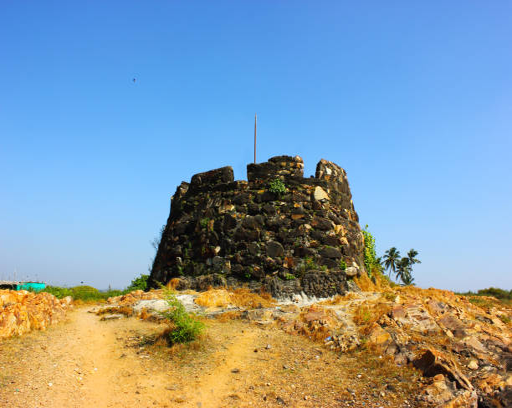
ruins from era on an island